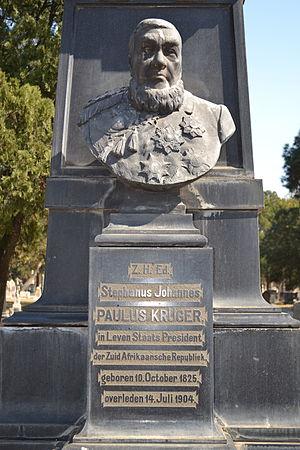
Heroes' Acre est le nom d'une section centrale du cimetière historique de Pretoria en Afrique du Sud. Situé sur la section ouest de l'ancienne church street à l'angle de D.F. Malan Drive, ce cimetière fut créé en 1867. Il accueille au sein de ce carré la dépouille de plusieurs personnalités publiques historiques liées à l'histoire du Transvaal, de la guerre des Boers ou de l'Afrique du Sud.